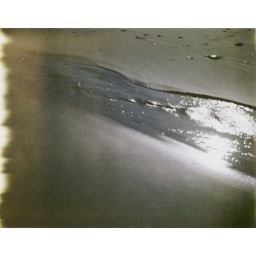
a small stream running down the beach at brookings, oregon -- looking all silvery in the morning light